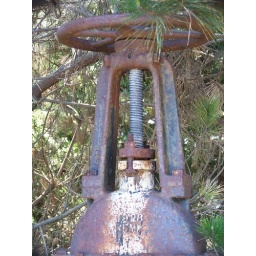
The remains of one of the old water towers in Samoa, California.